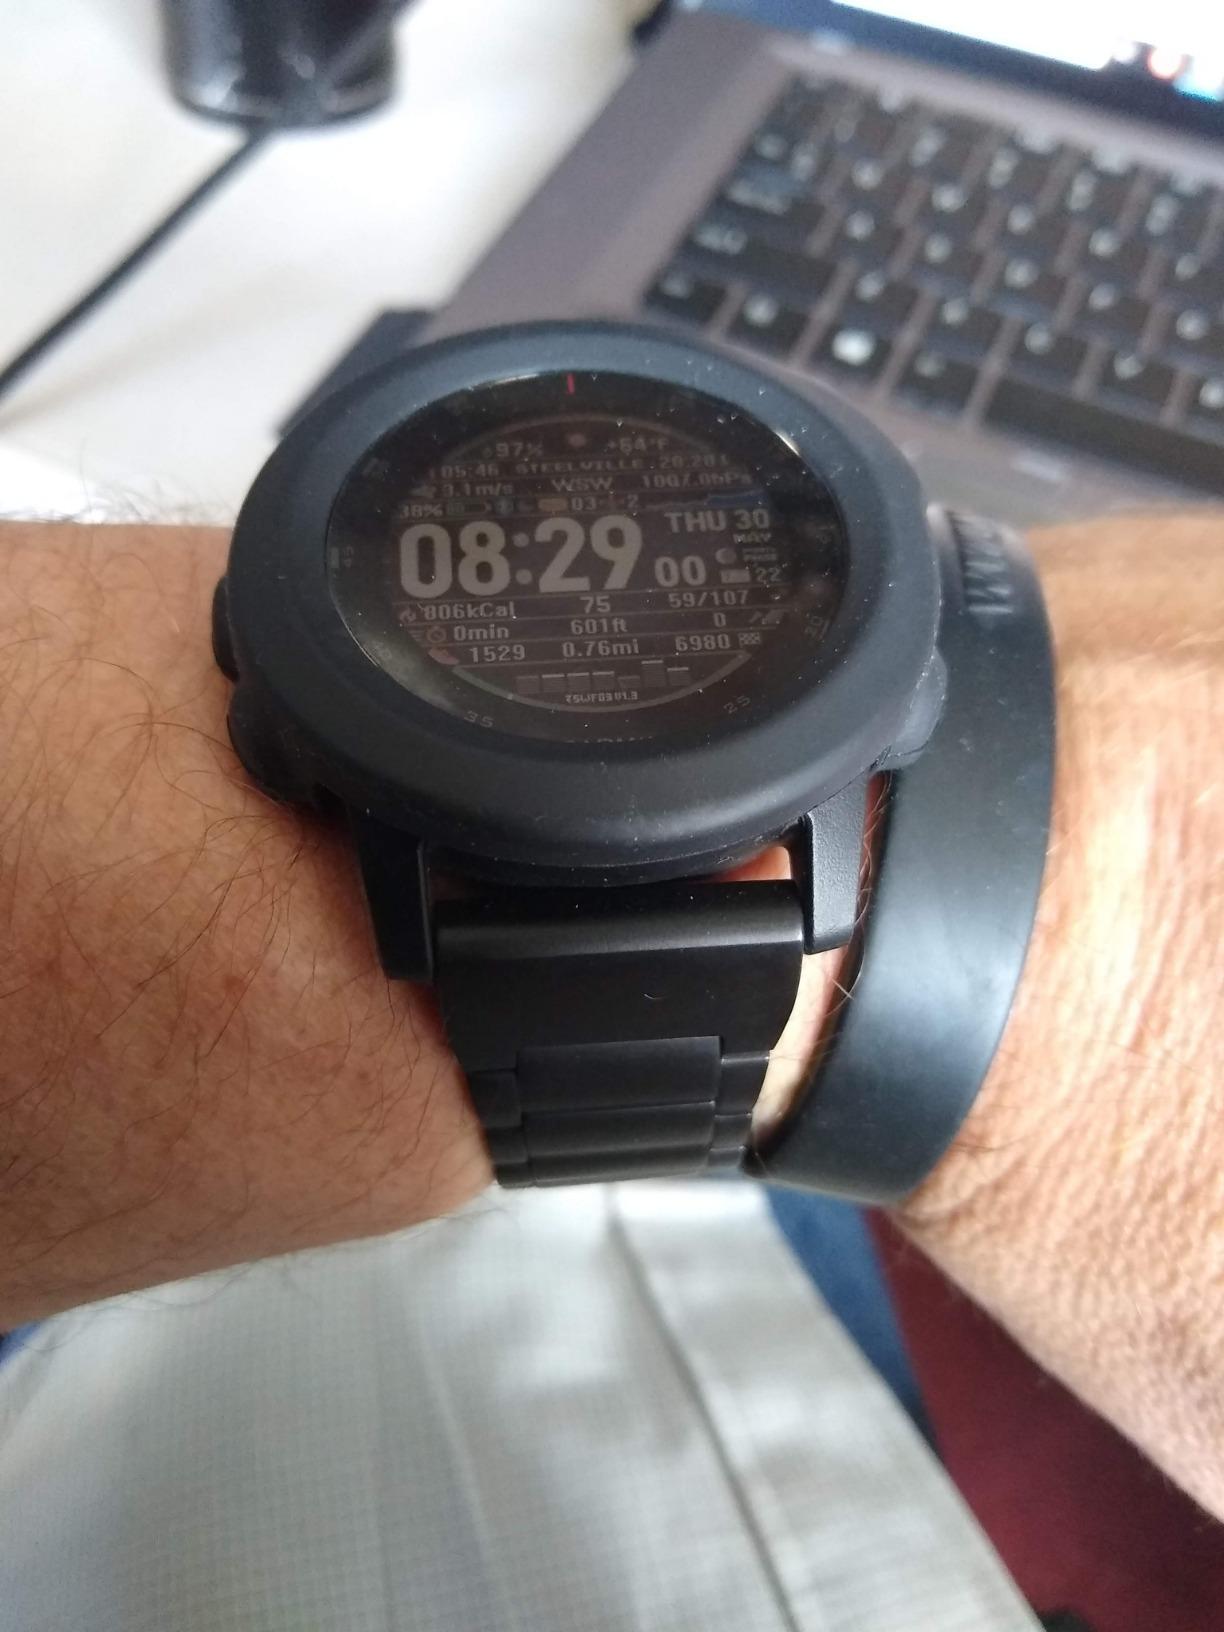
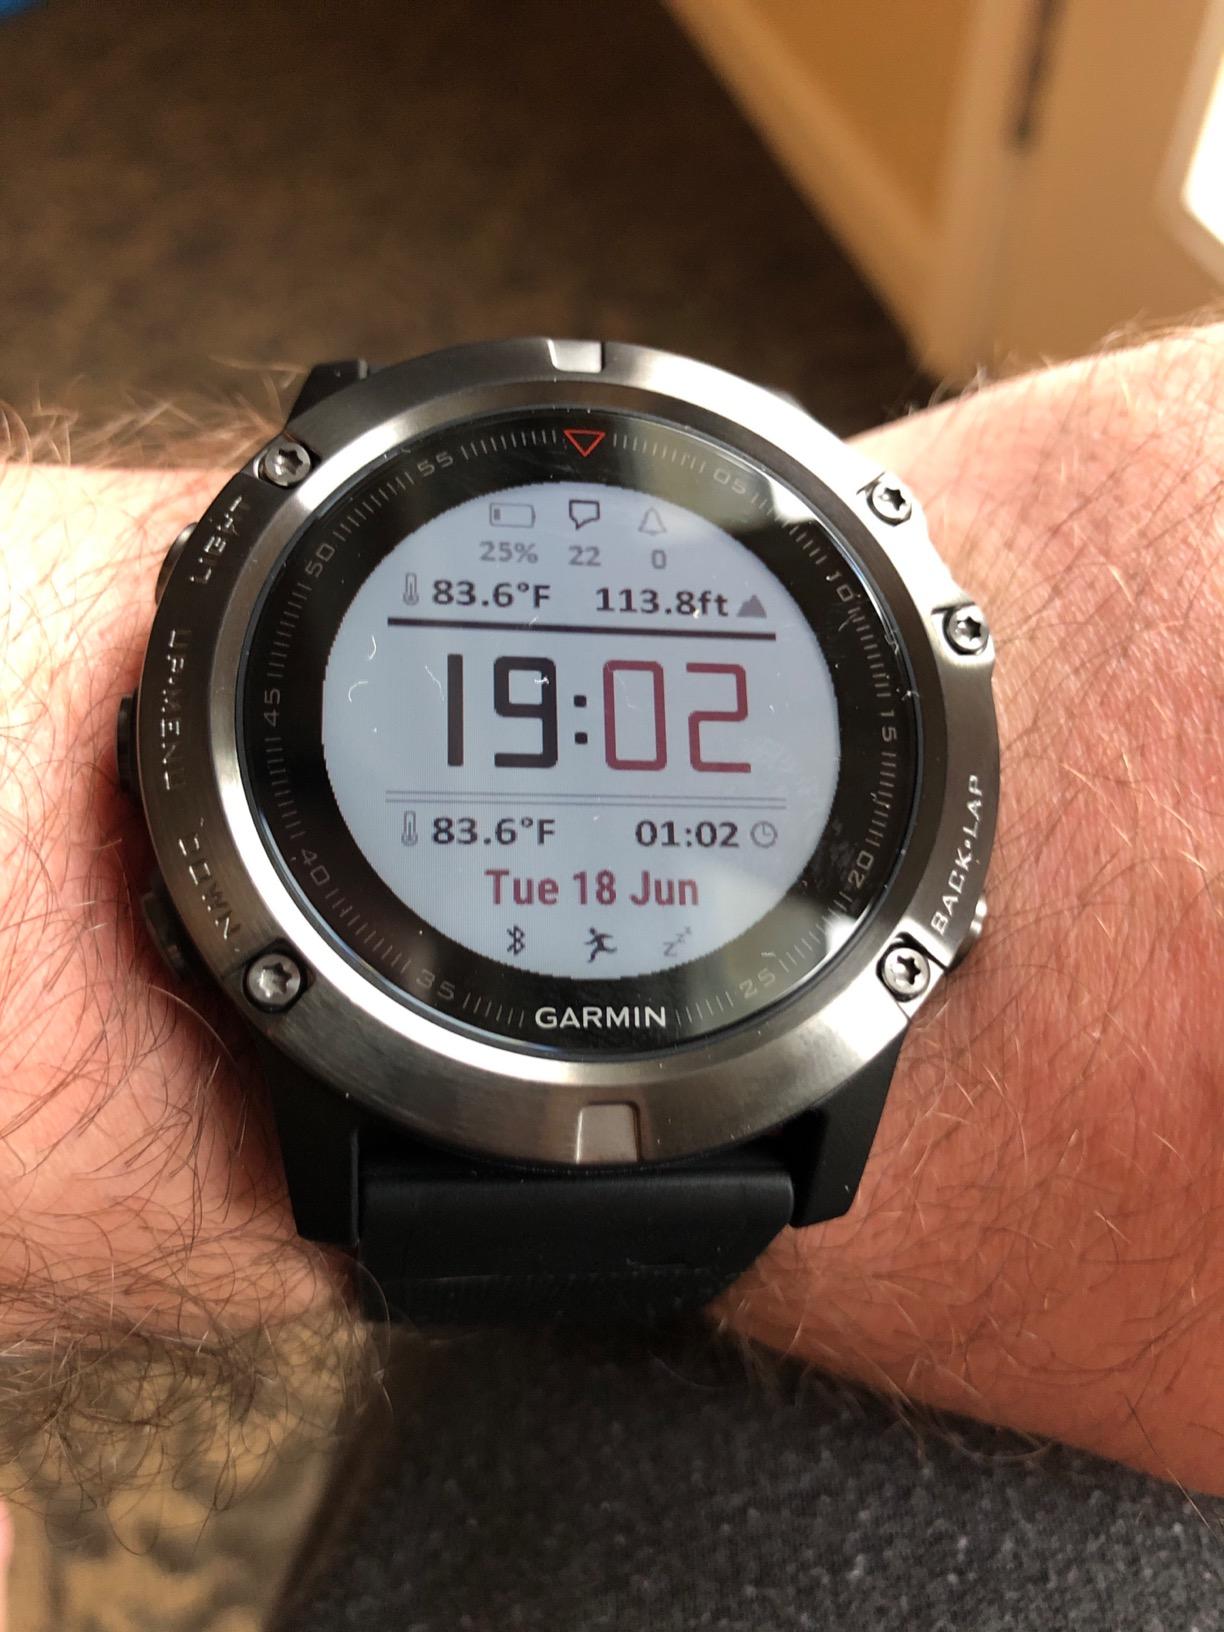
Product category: smartwatch
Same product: no